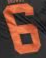
Number: 6